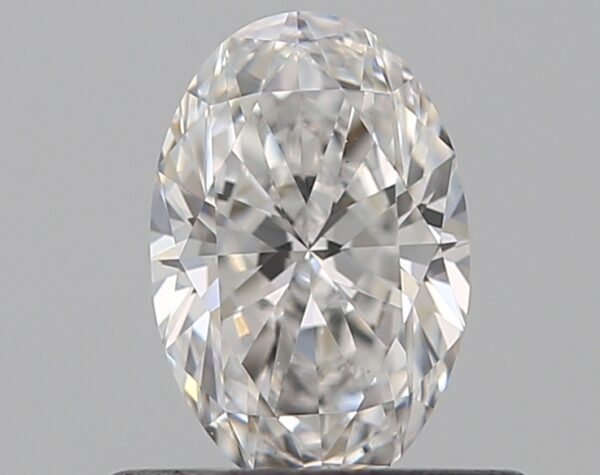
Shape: oval
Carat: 0.52
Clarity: VS2
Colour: D
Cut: EX
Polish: VG
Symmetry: EX
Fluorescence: M
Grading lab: GIA
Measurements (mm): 6.61 x 4.38 x 2.7